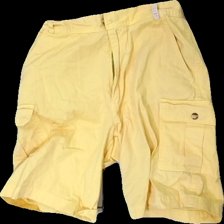
View: front
Type: Shorts
Category: Ladies
Brand: Missing
Colors: Yellow
Material: 100% cotton
Cut: Regular
Size: 38
Season: All
Smell: Minor
Price range: <50
Recommended usage: Export
Comment: washed out, musty